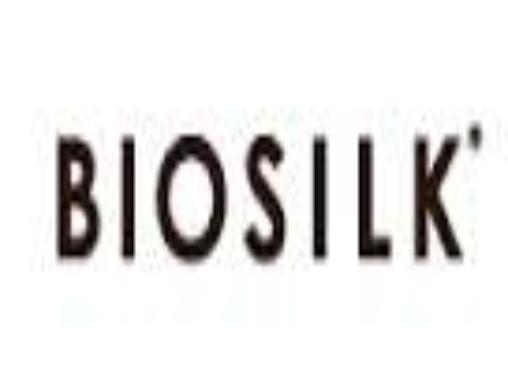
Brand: Biosilk
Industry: Necessities